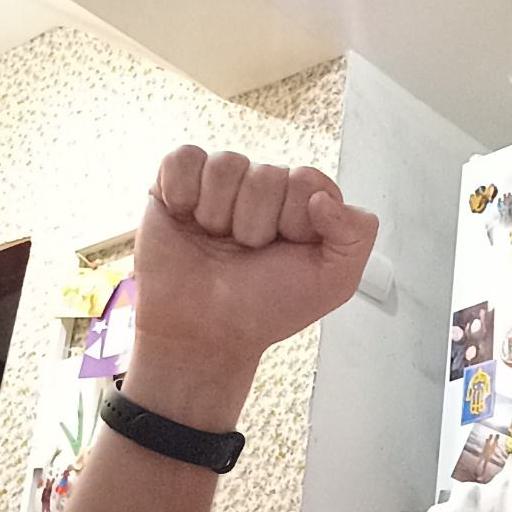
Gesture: fist